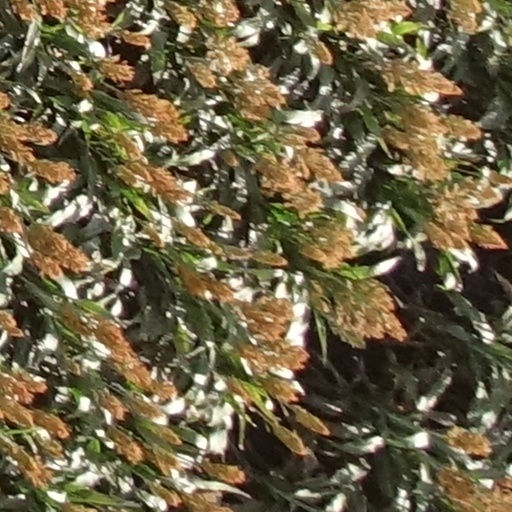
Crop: sorghum